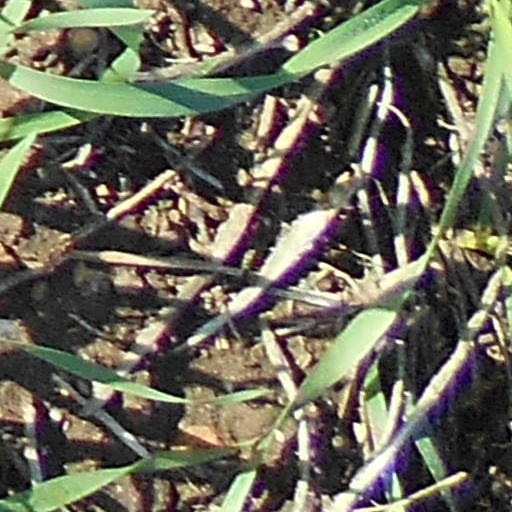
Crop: wheat